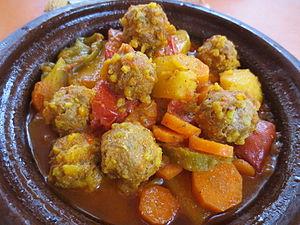
Tajine
Un ragoût est un plat de viande, de légumes et de pommes de terre ou de légumineuses cuit à feu doux dans une sauce qui distingue le ragoût de la potée, cuite dans un bouillon. De plus, la potée utilise souvent des salaisons, tandis que le ragoût a recours le plus souvent à de la viande fraîche qui conditionne sa cuisson. La préparation en ragoût peut également s'appliquer à des recettes végétariennes, comme le ragoût de soja ou la ratatouille.